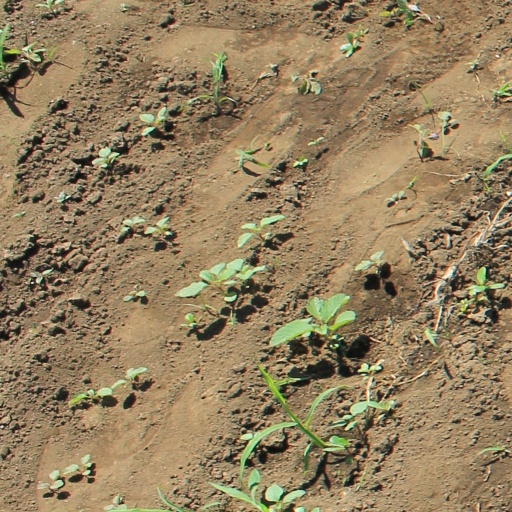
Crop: soybean